Seth Kale

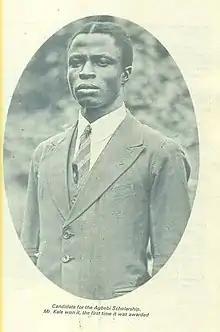
Seth Kale as the first recipient of the Agbebi Scholarship

Kale returned from London and was immediately appointed the acting principal of CMS Grammar School, Lagos, it took only three years before he became the first Nigerian to be appointed principal of the school in the twentieth century. In 1921, He was one of the founding members of the National Union of Teachers, including Vice-Principal, Jonathan Lucas and Rev. I.O Ransome-Kuti. He was still a principal at CMS Grammar School, Lagos when he became a deacon at the Cathedral Church of Christ, Lagos in 1942, he was ordained a priest on the anniversary of his diaconate in 1943. He became the first Nigerian principal of the long established St. Andrew’s Teachers’ Training College, Oyo, in 1951. He was credited for restoring law and order in the college after years of alleged prejudices, class distinctions, and social differences, which had plagued the college. In 1963, at the Assembly of Church Prelates in Toronto, Rev. Kale was elected the Bishop of Lagos and was consecrated on November 30, 1963.